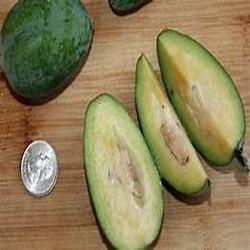
Label: Guava